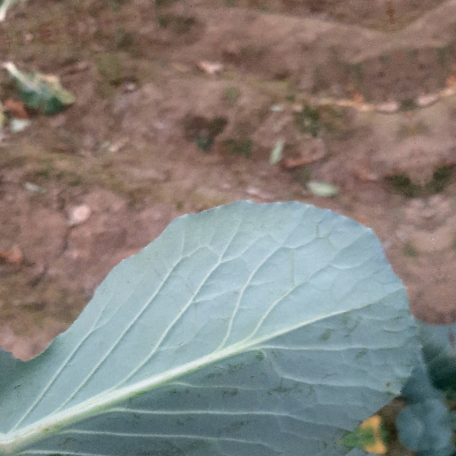
Label: Disease Free